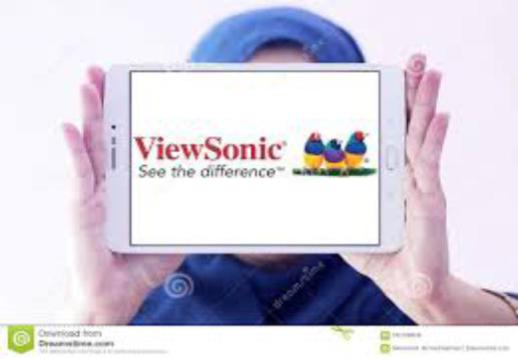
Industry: Electronic